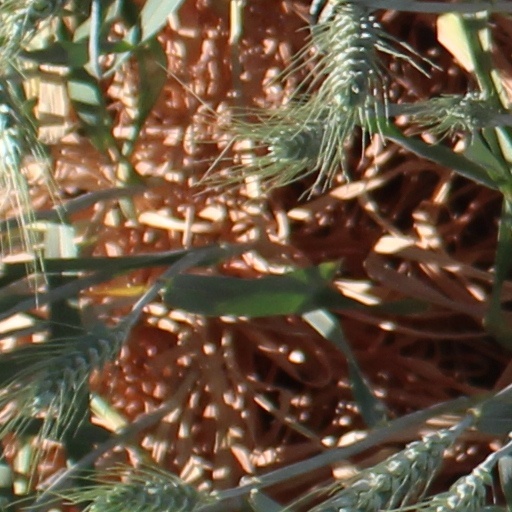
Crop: wheat